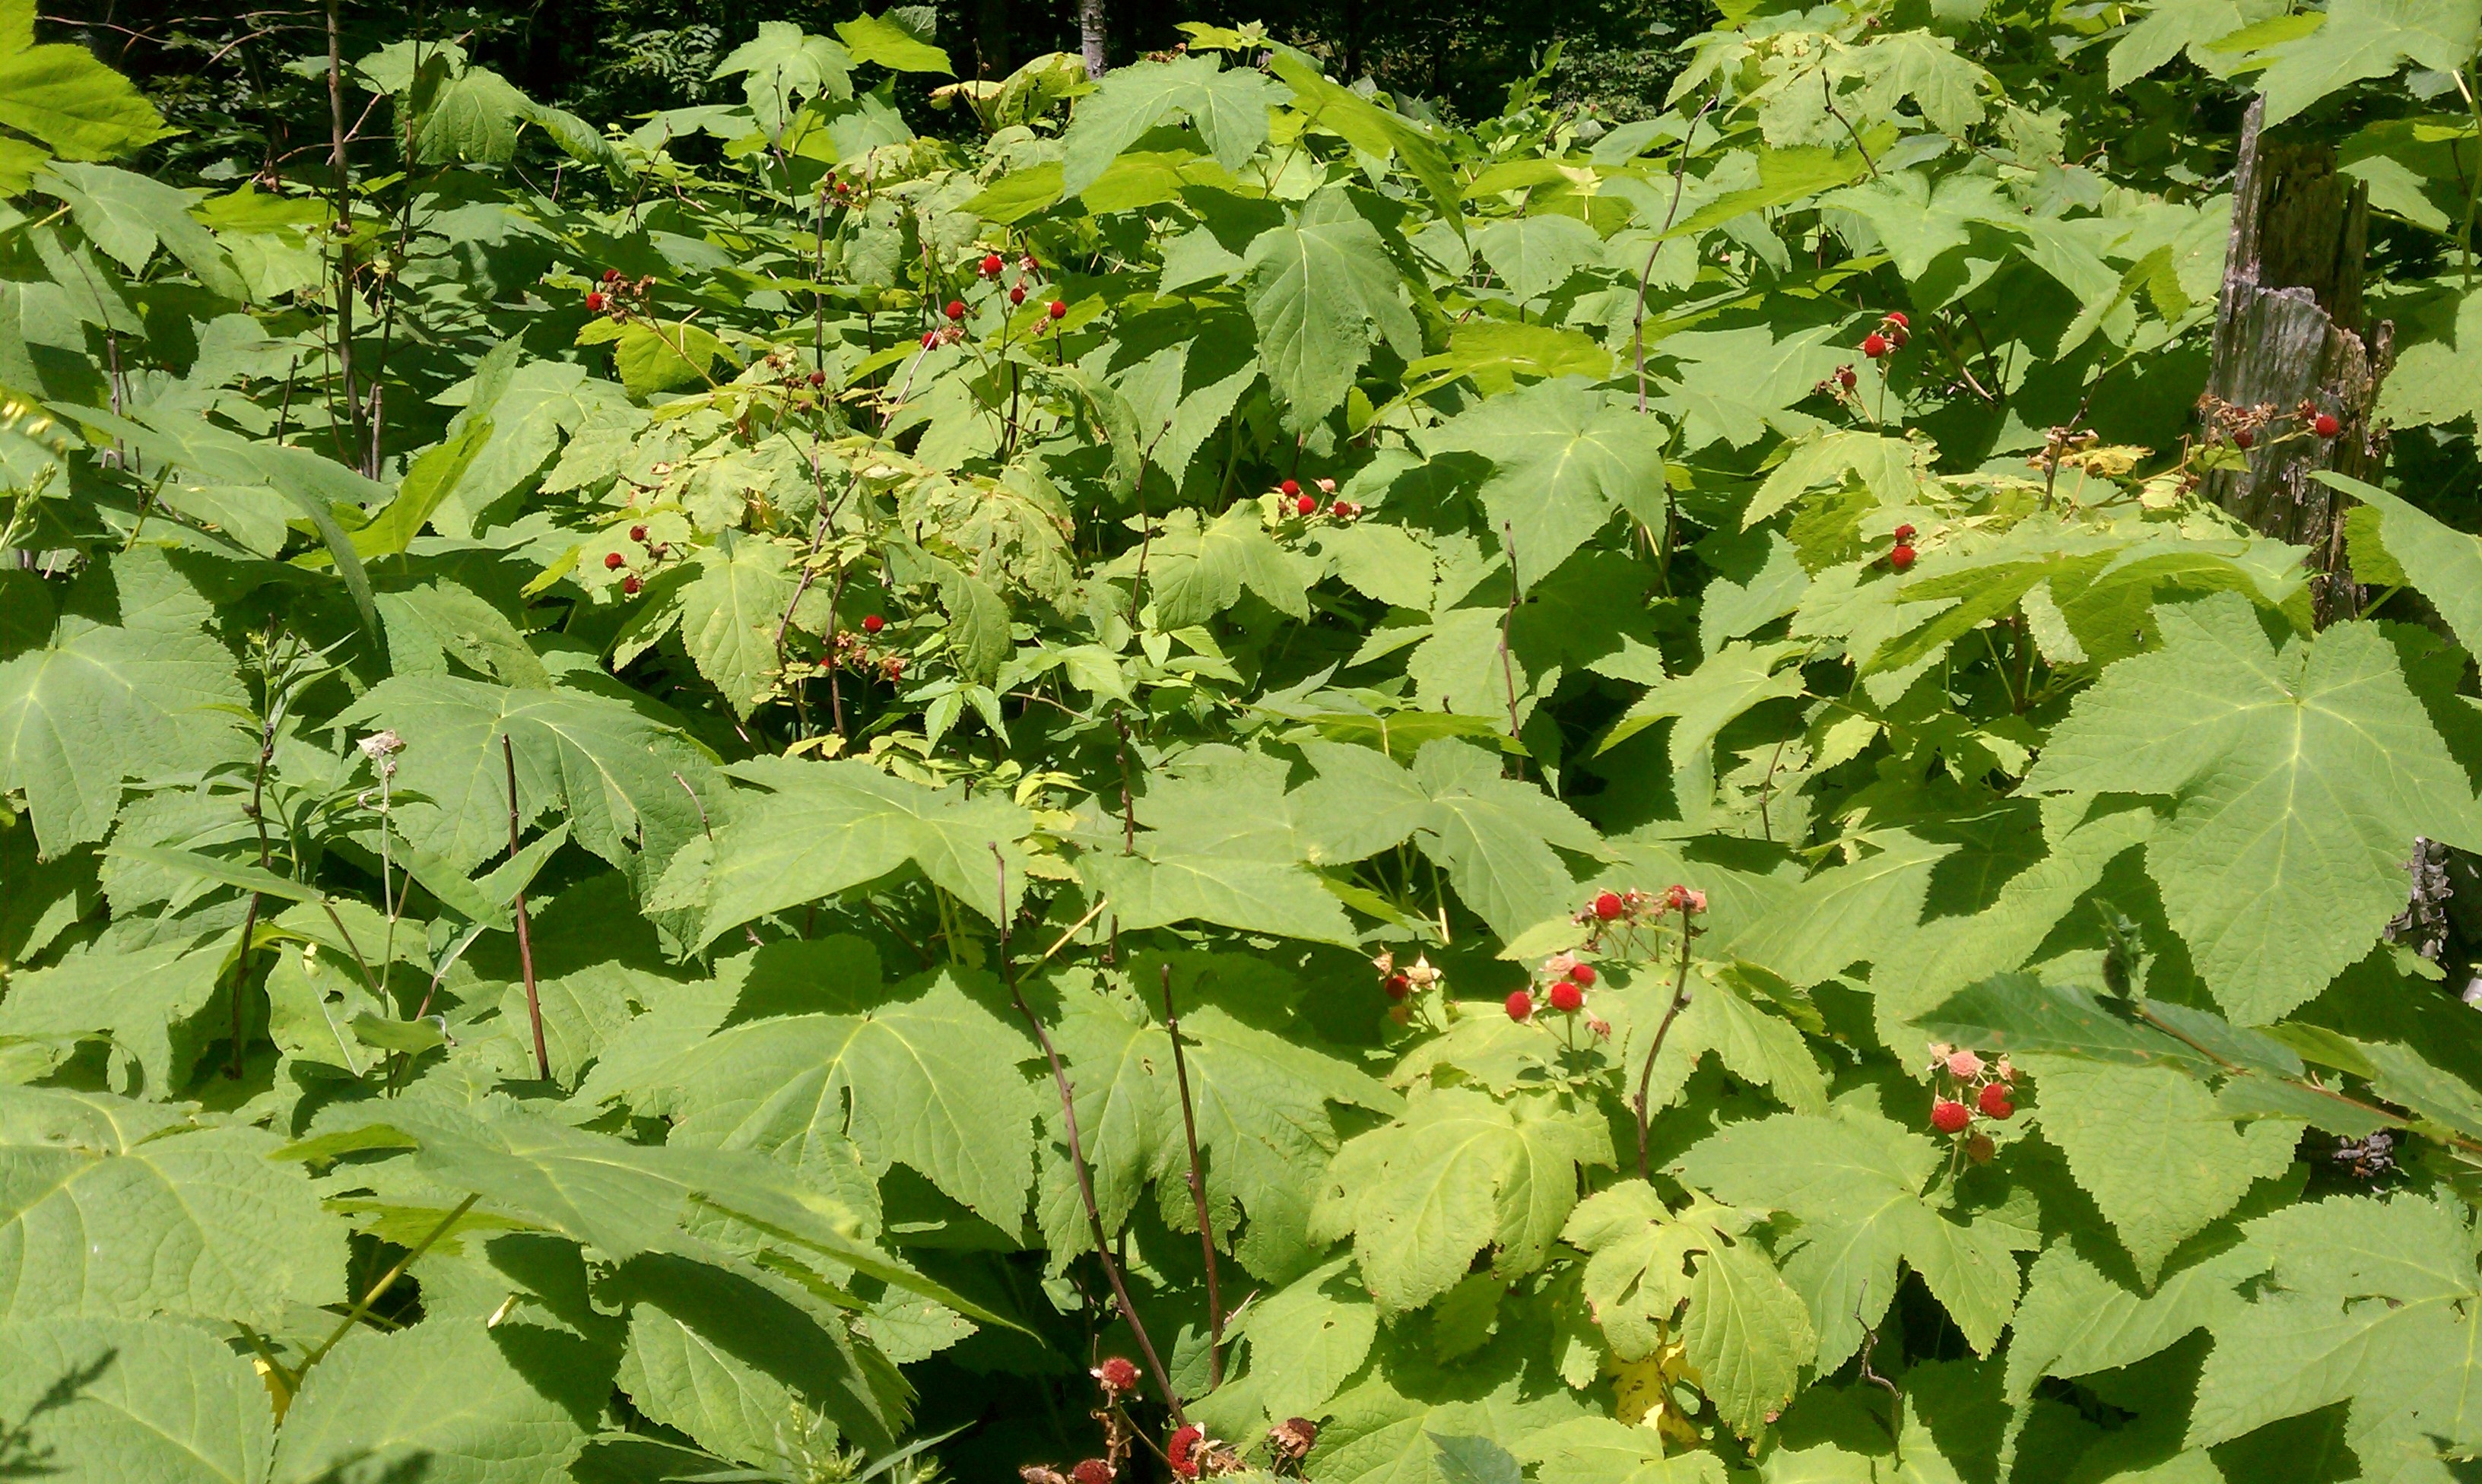
plant, raspberry, fruit, flower, wild, foliage, food, green, produce, vegetable, agriculture, garden, berries, bushes, vegetarian, organic, flowering plant, annual plant, land plant